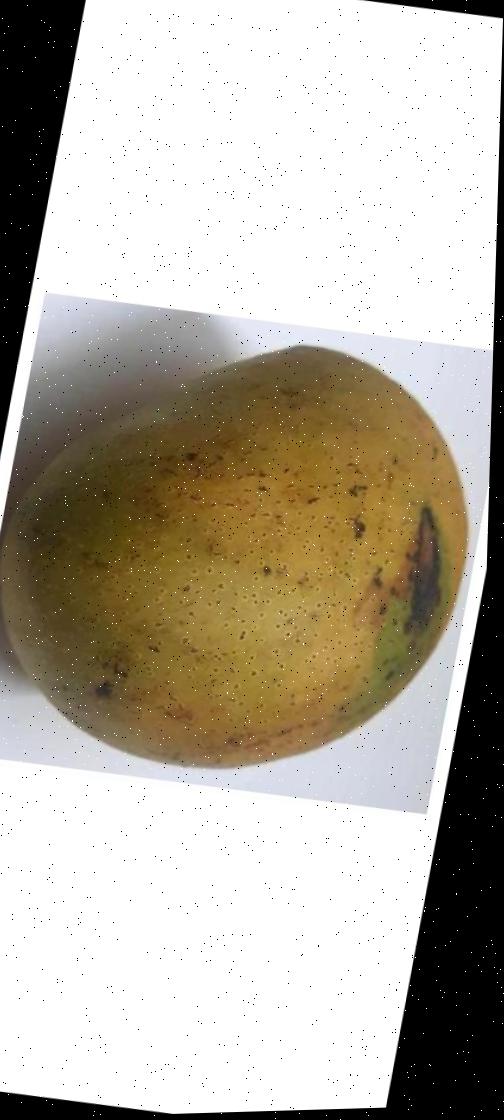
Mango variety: Ashshina Classic